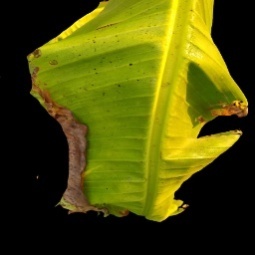
Label: Sulphur